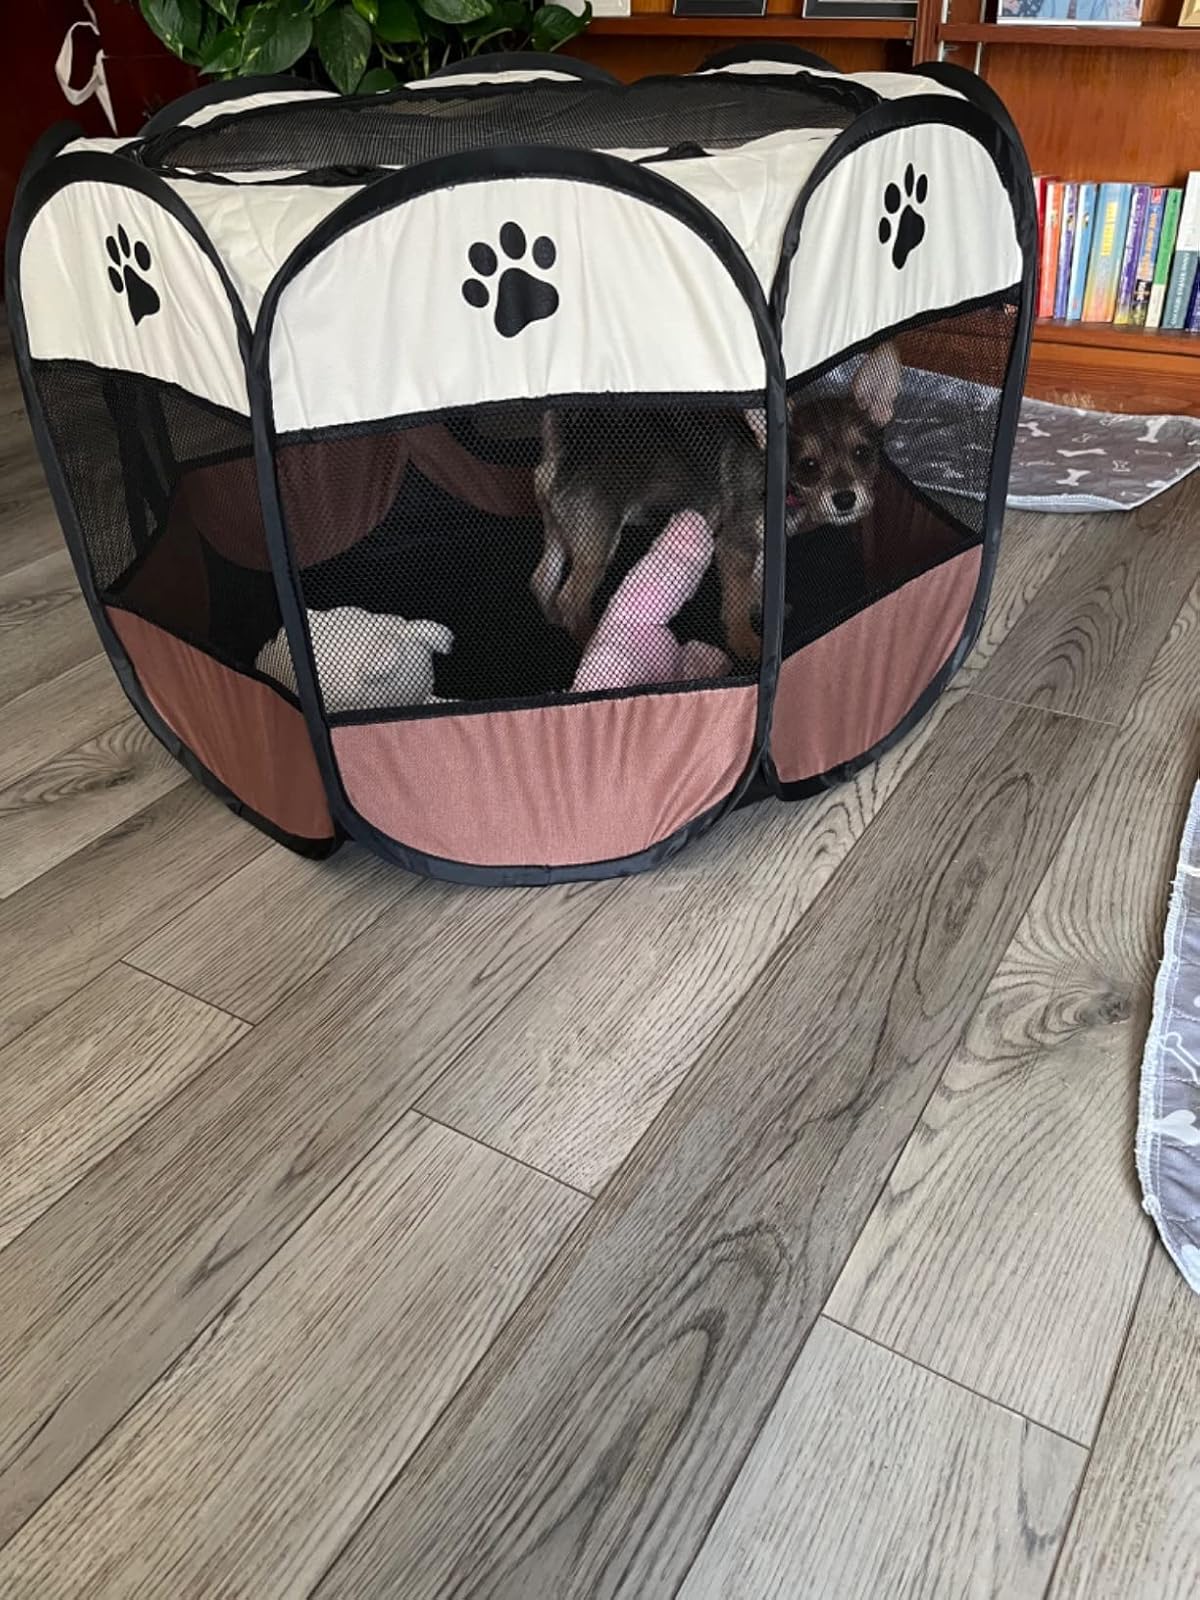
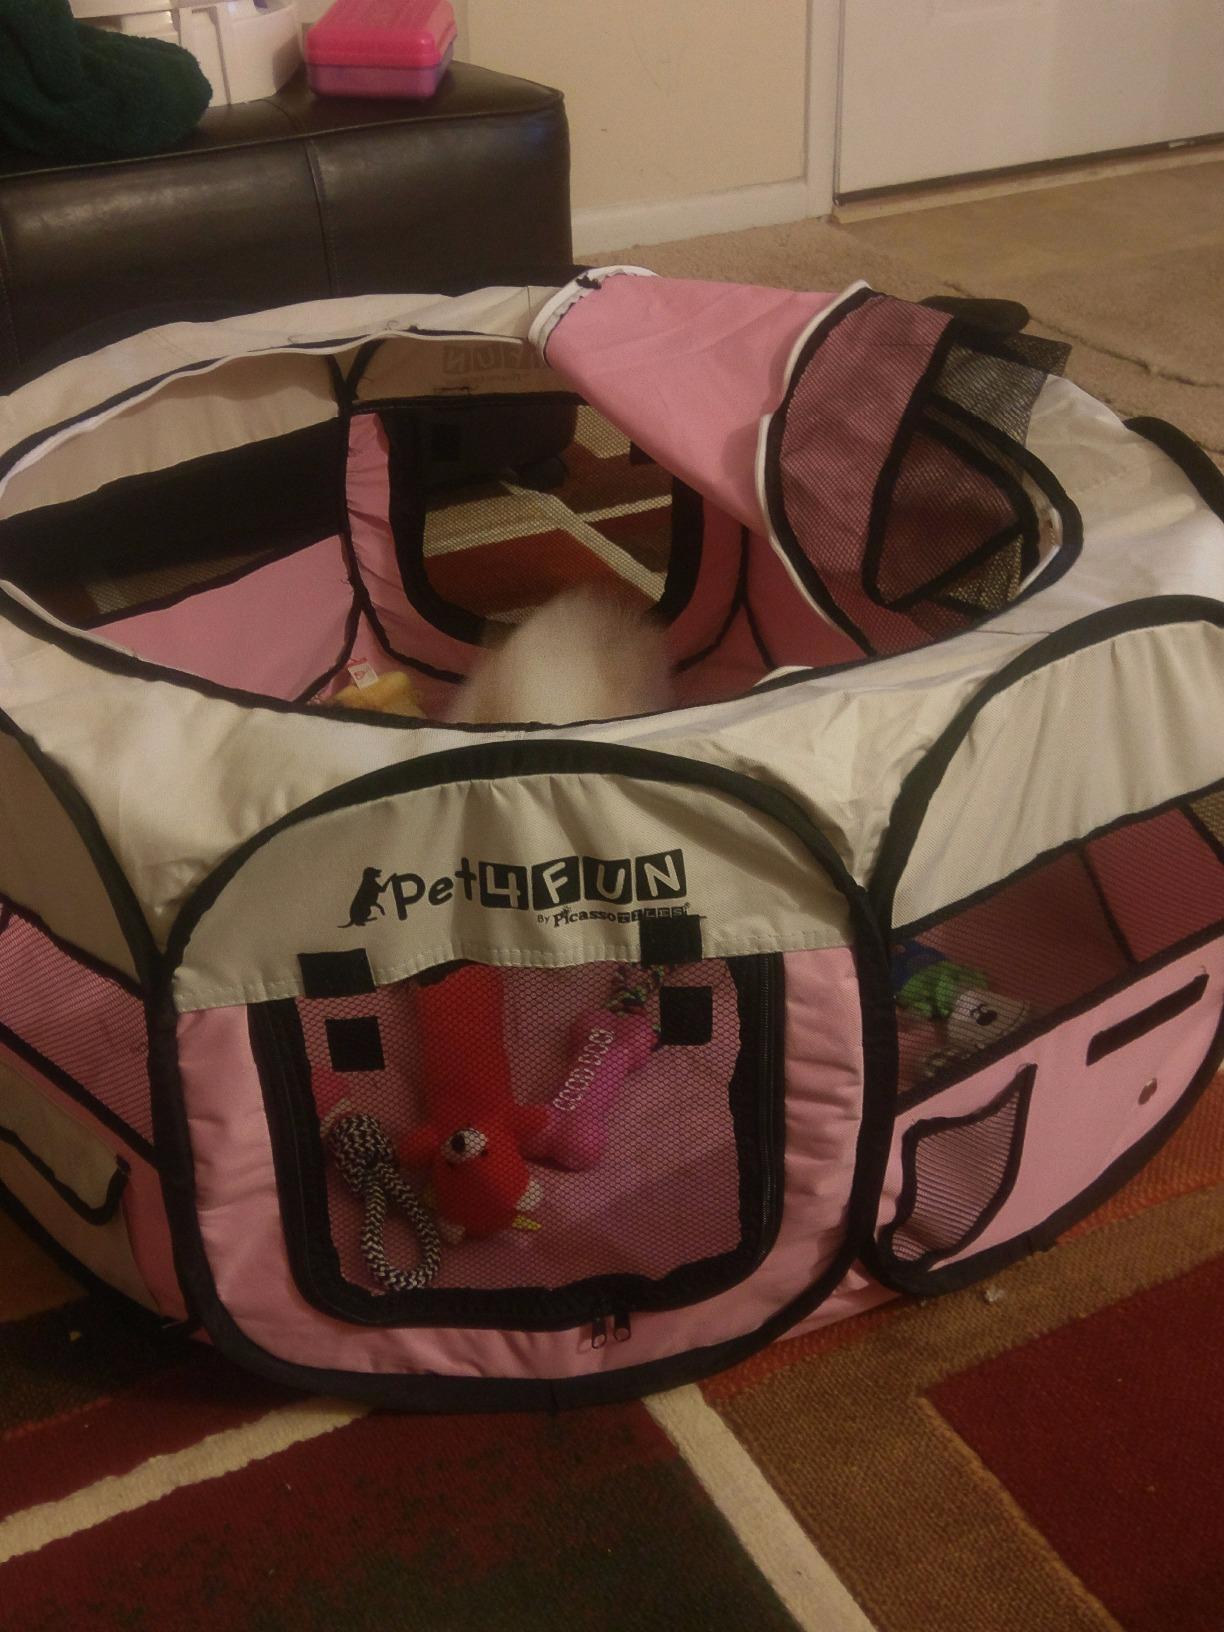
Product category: items_kennel
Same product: no